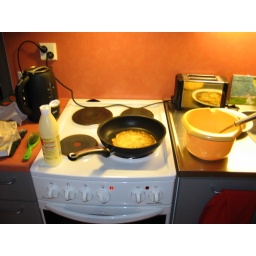
My kitchen isn't as orange as it seems in the picture...